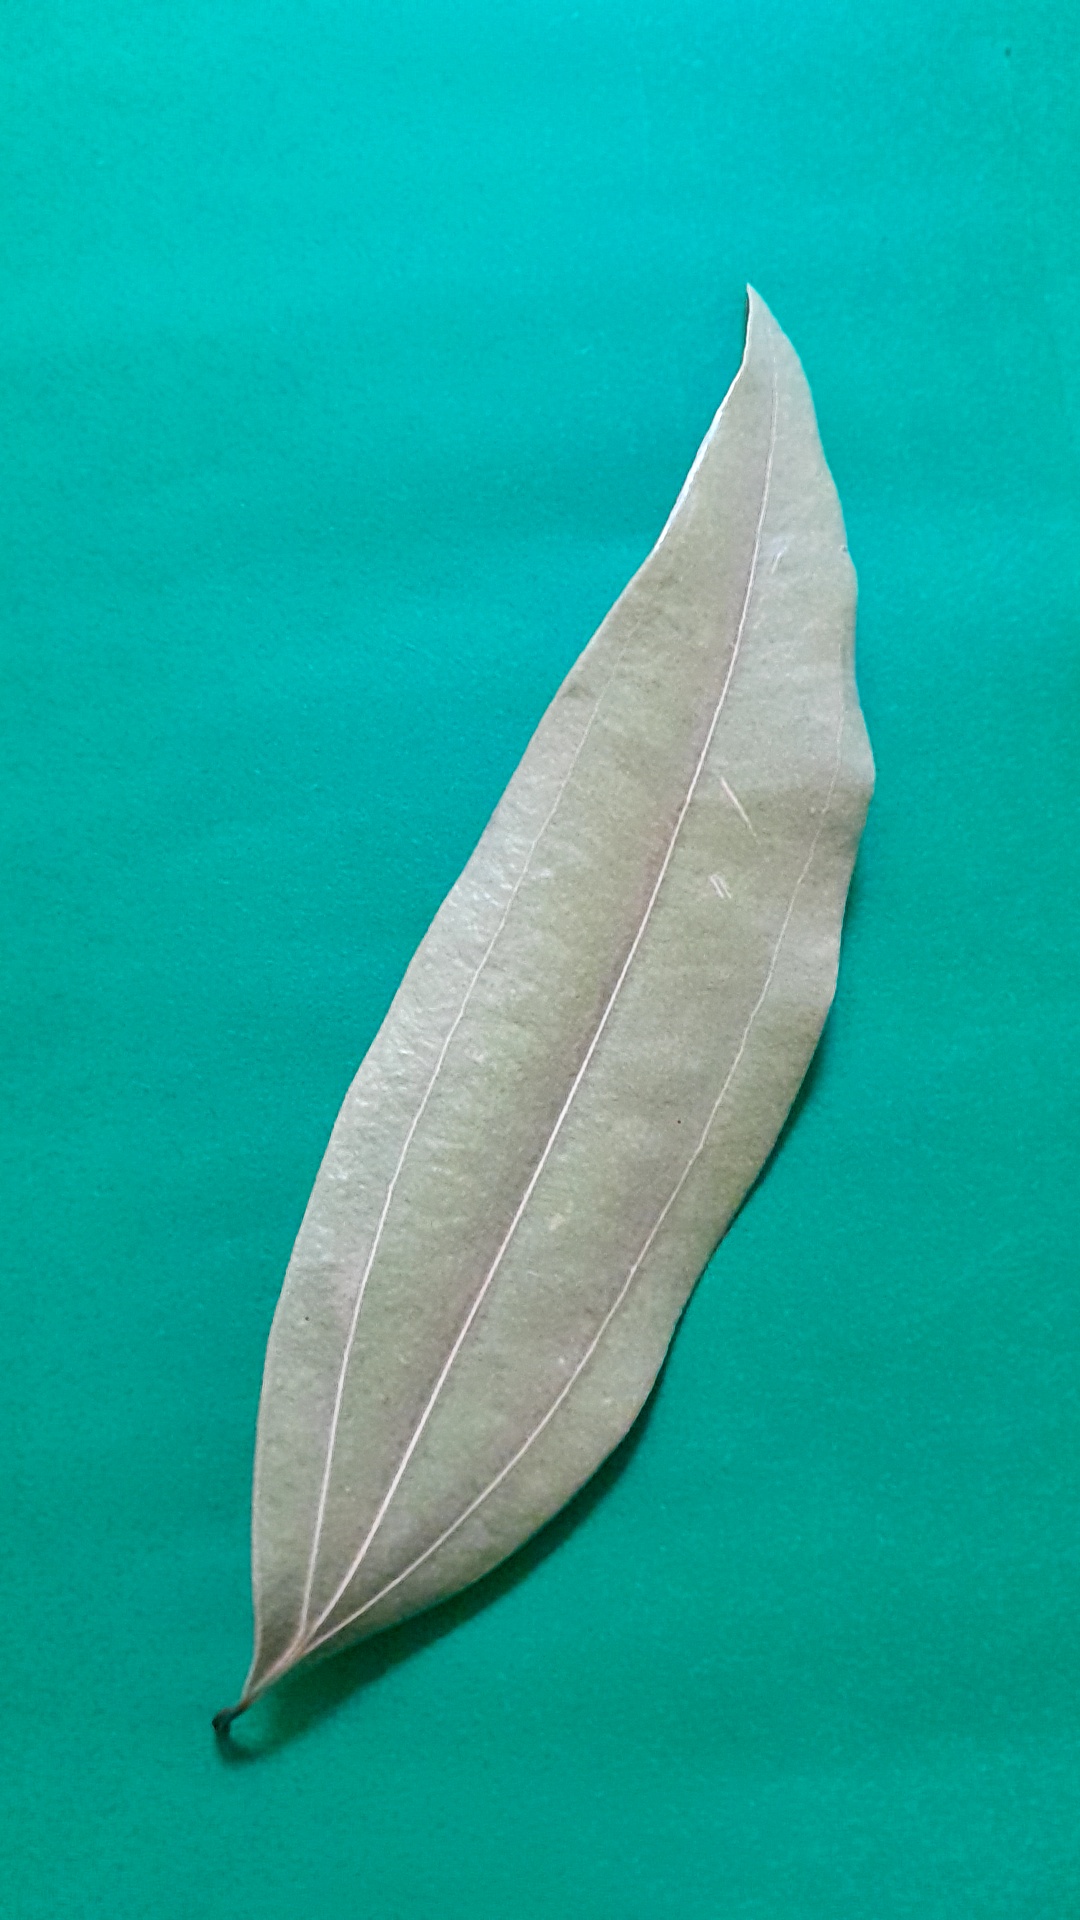
Label: Dry Leaf